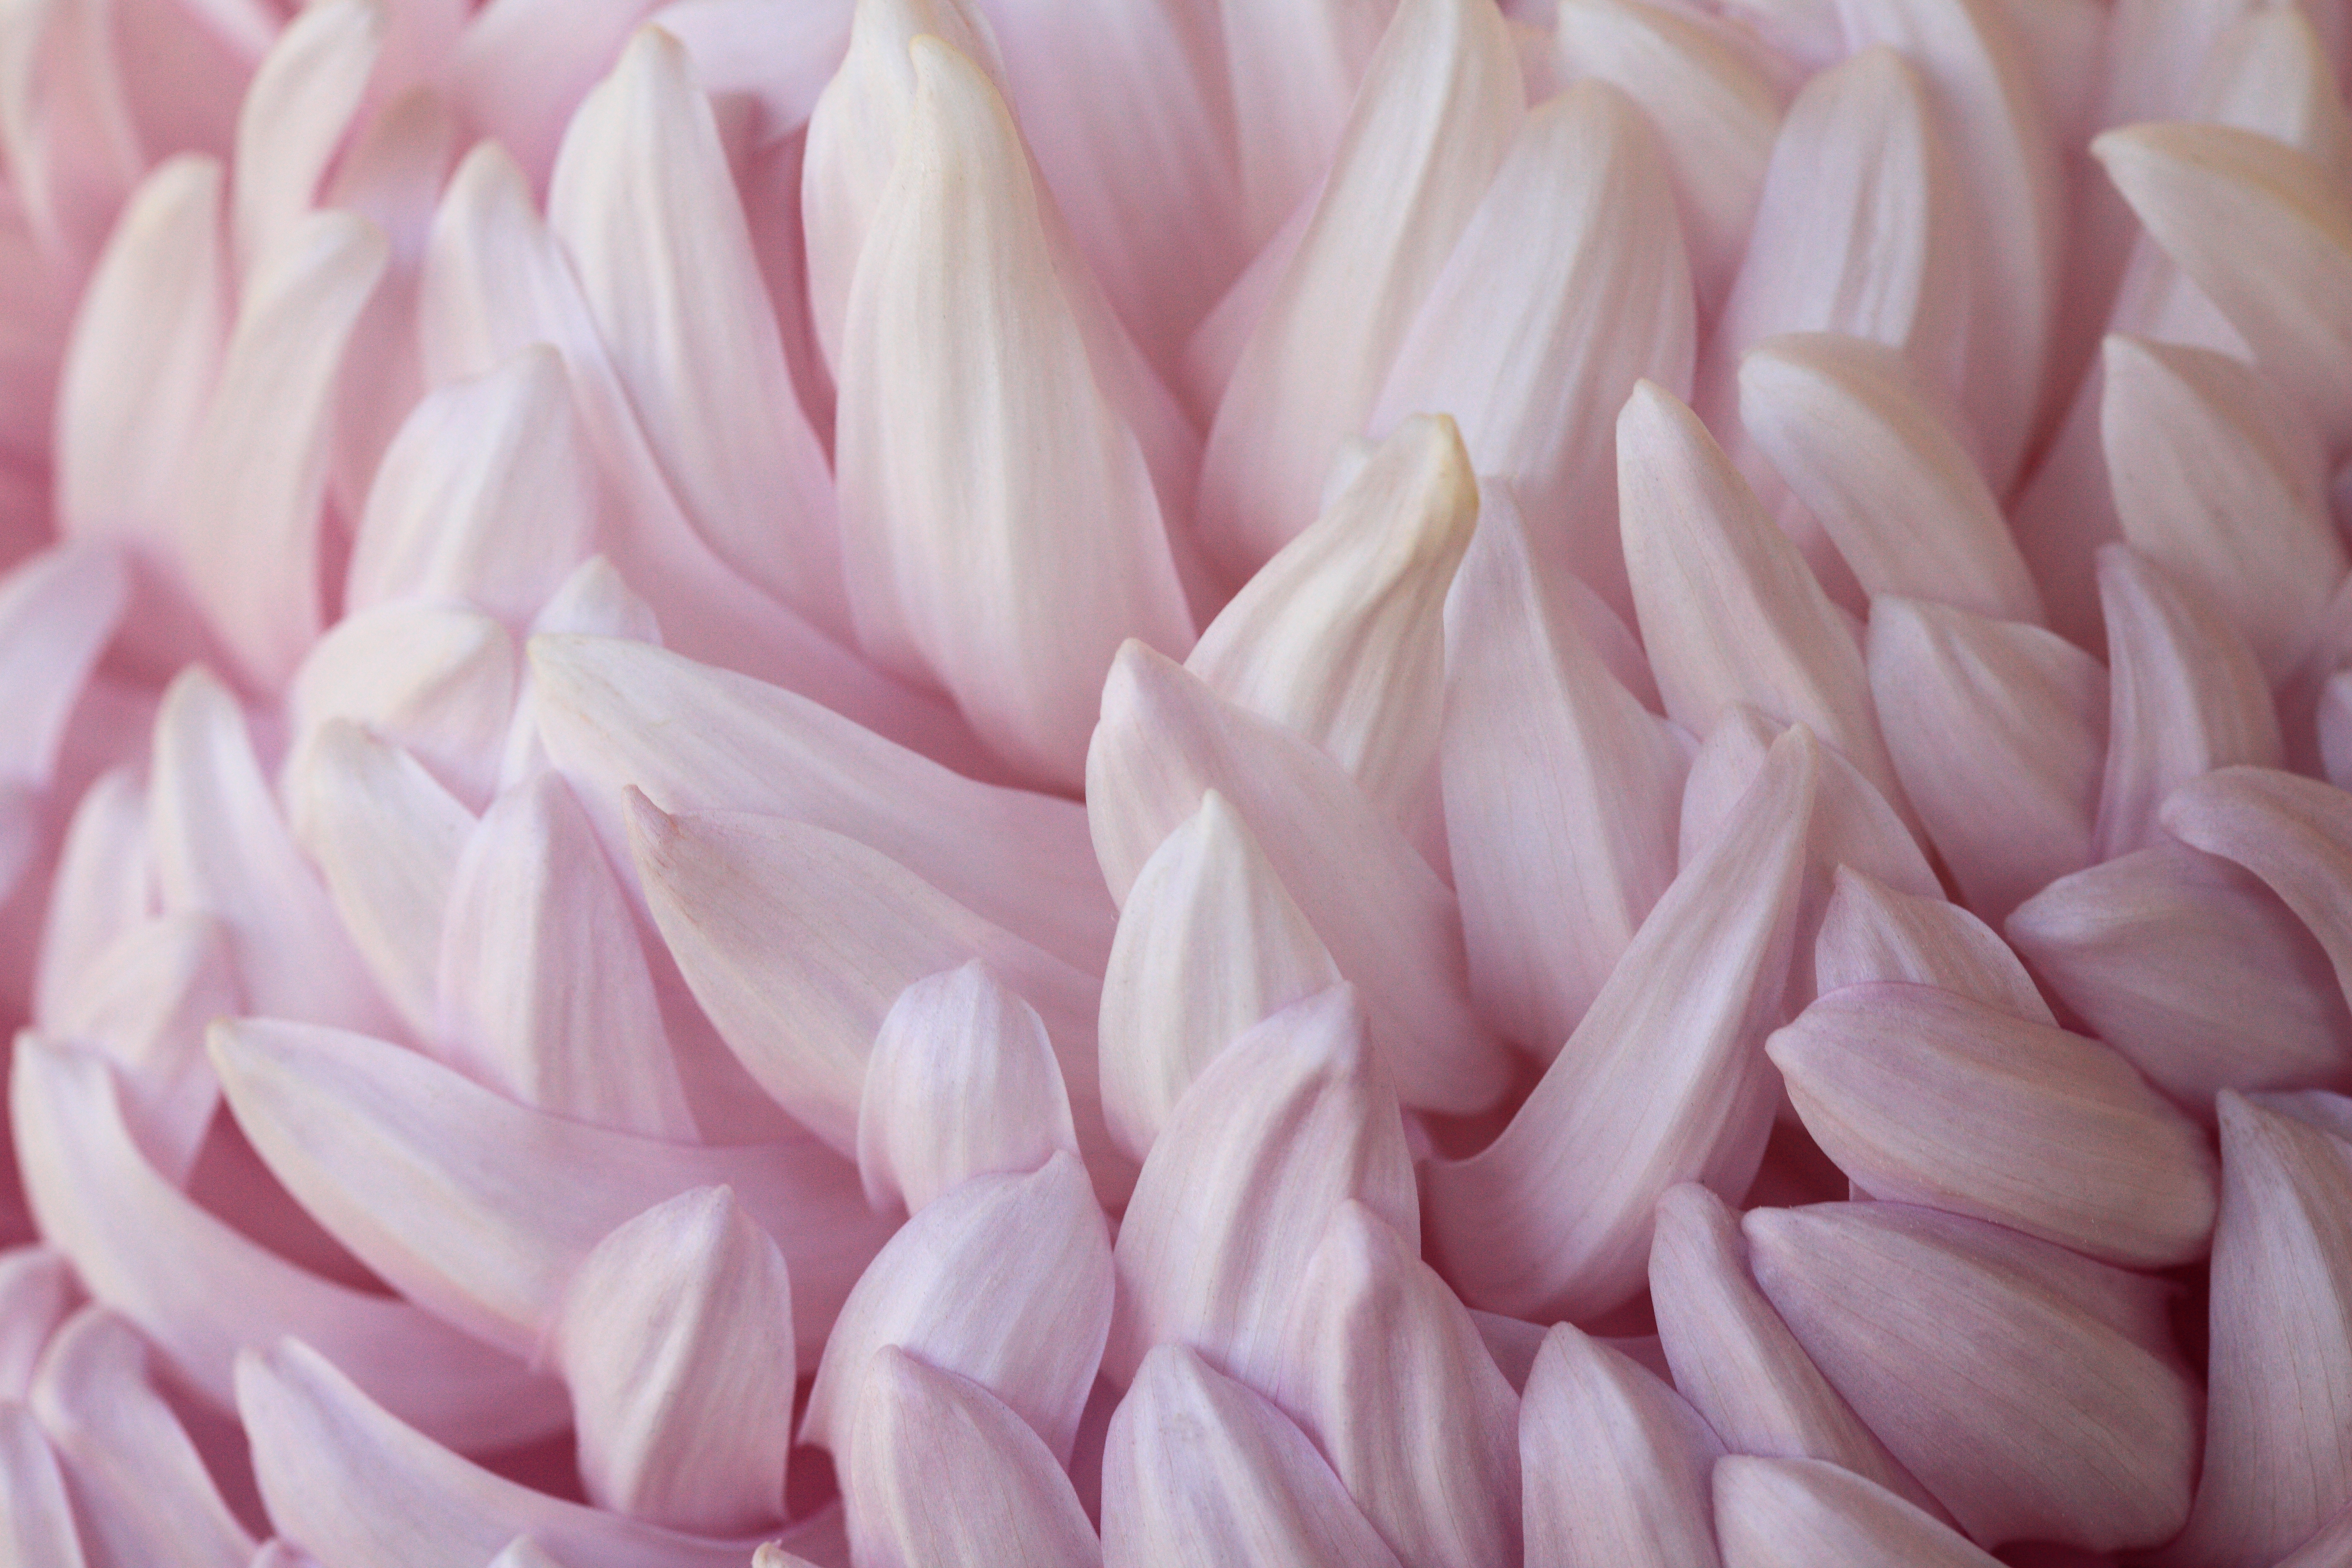
blossom, plant, flower, petal, high, pink, dahlia, 5d, hires, chrysanthemum, markii, hi, res, resolution, macro photography, flowering plant, daisy family, land plant, chrysanths